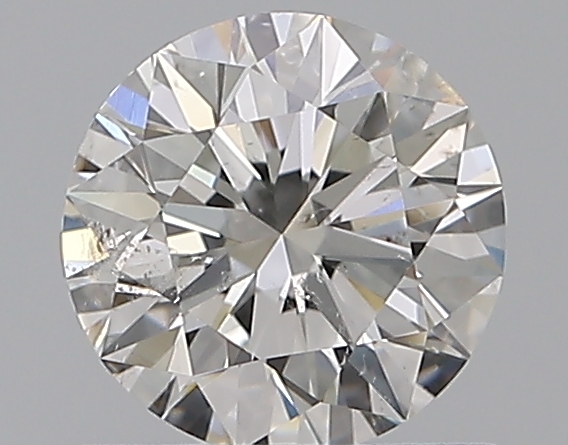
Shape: round
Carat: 0.7
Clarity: SI2
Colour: G
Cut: EX
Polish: EX
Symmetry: EX
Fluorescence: N
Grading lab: GIA
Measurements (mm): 5.66 x 5.7 x 3.52